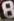
Number: 8